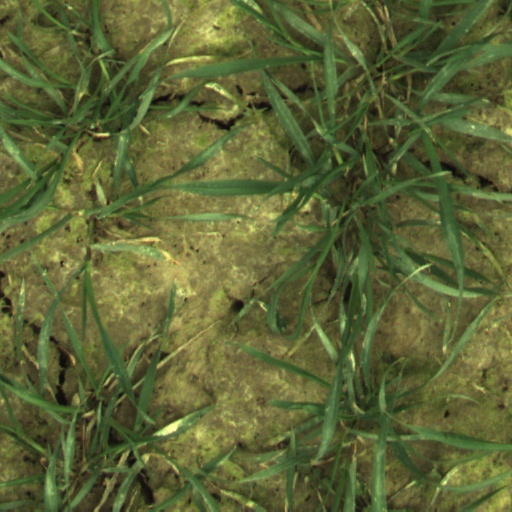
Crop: wheat